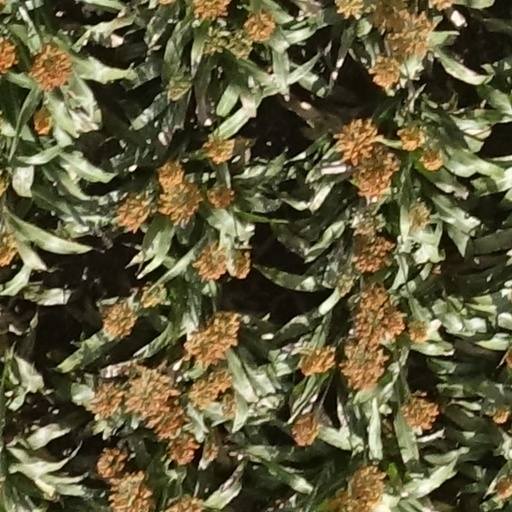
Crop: sorghum